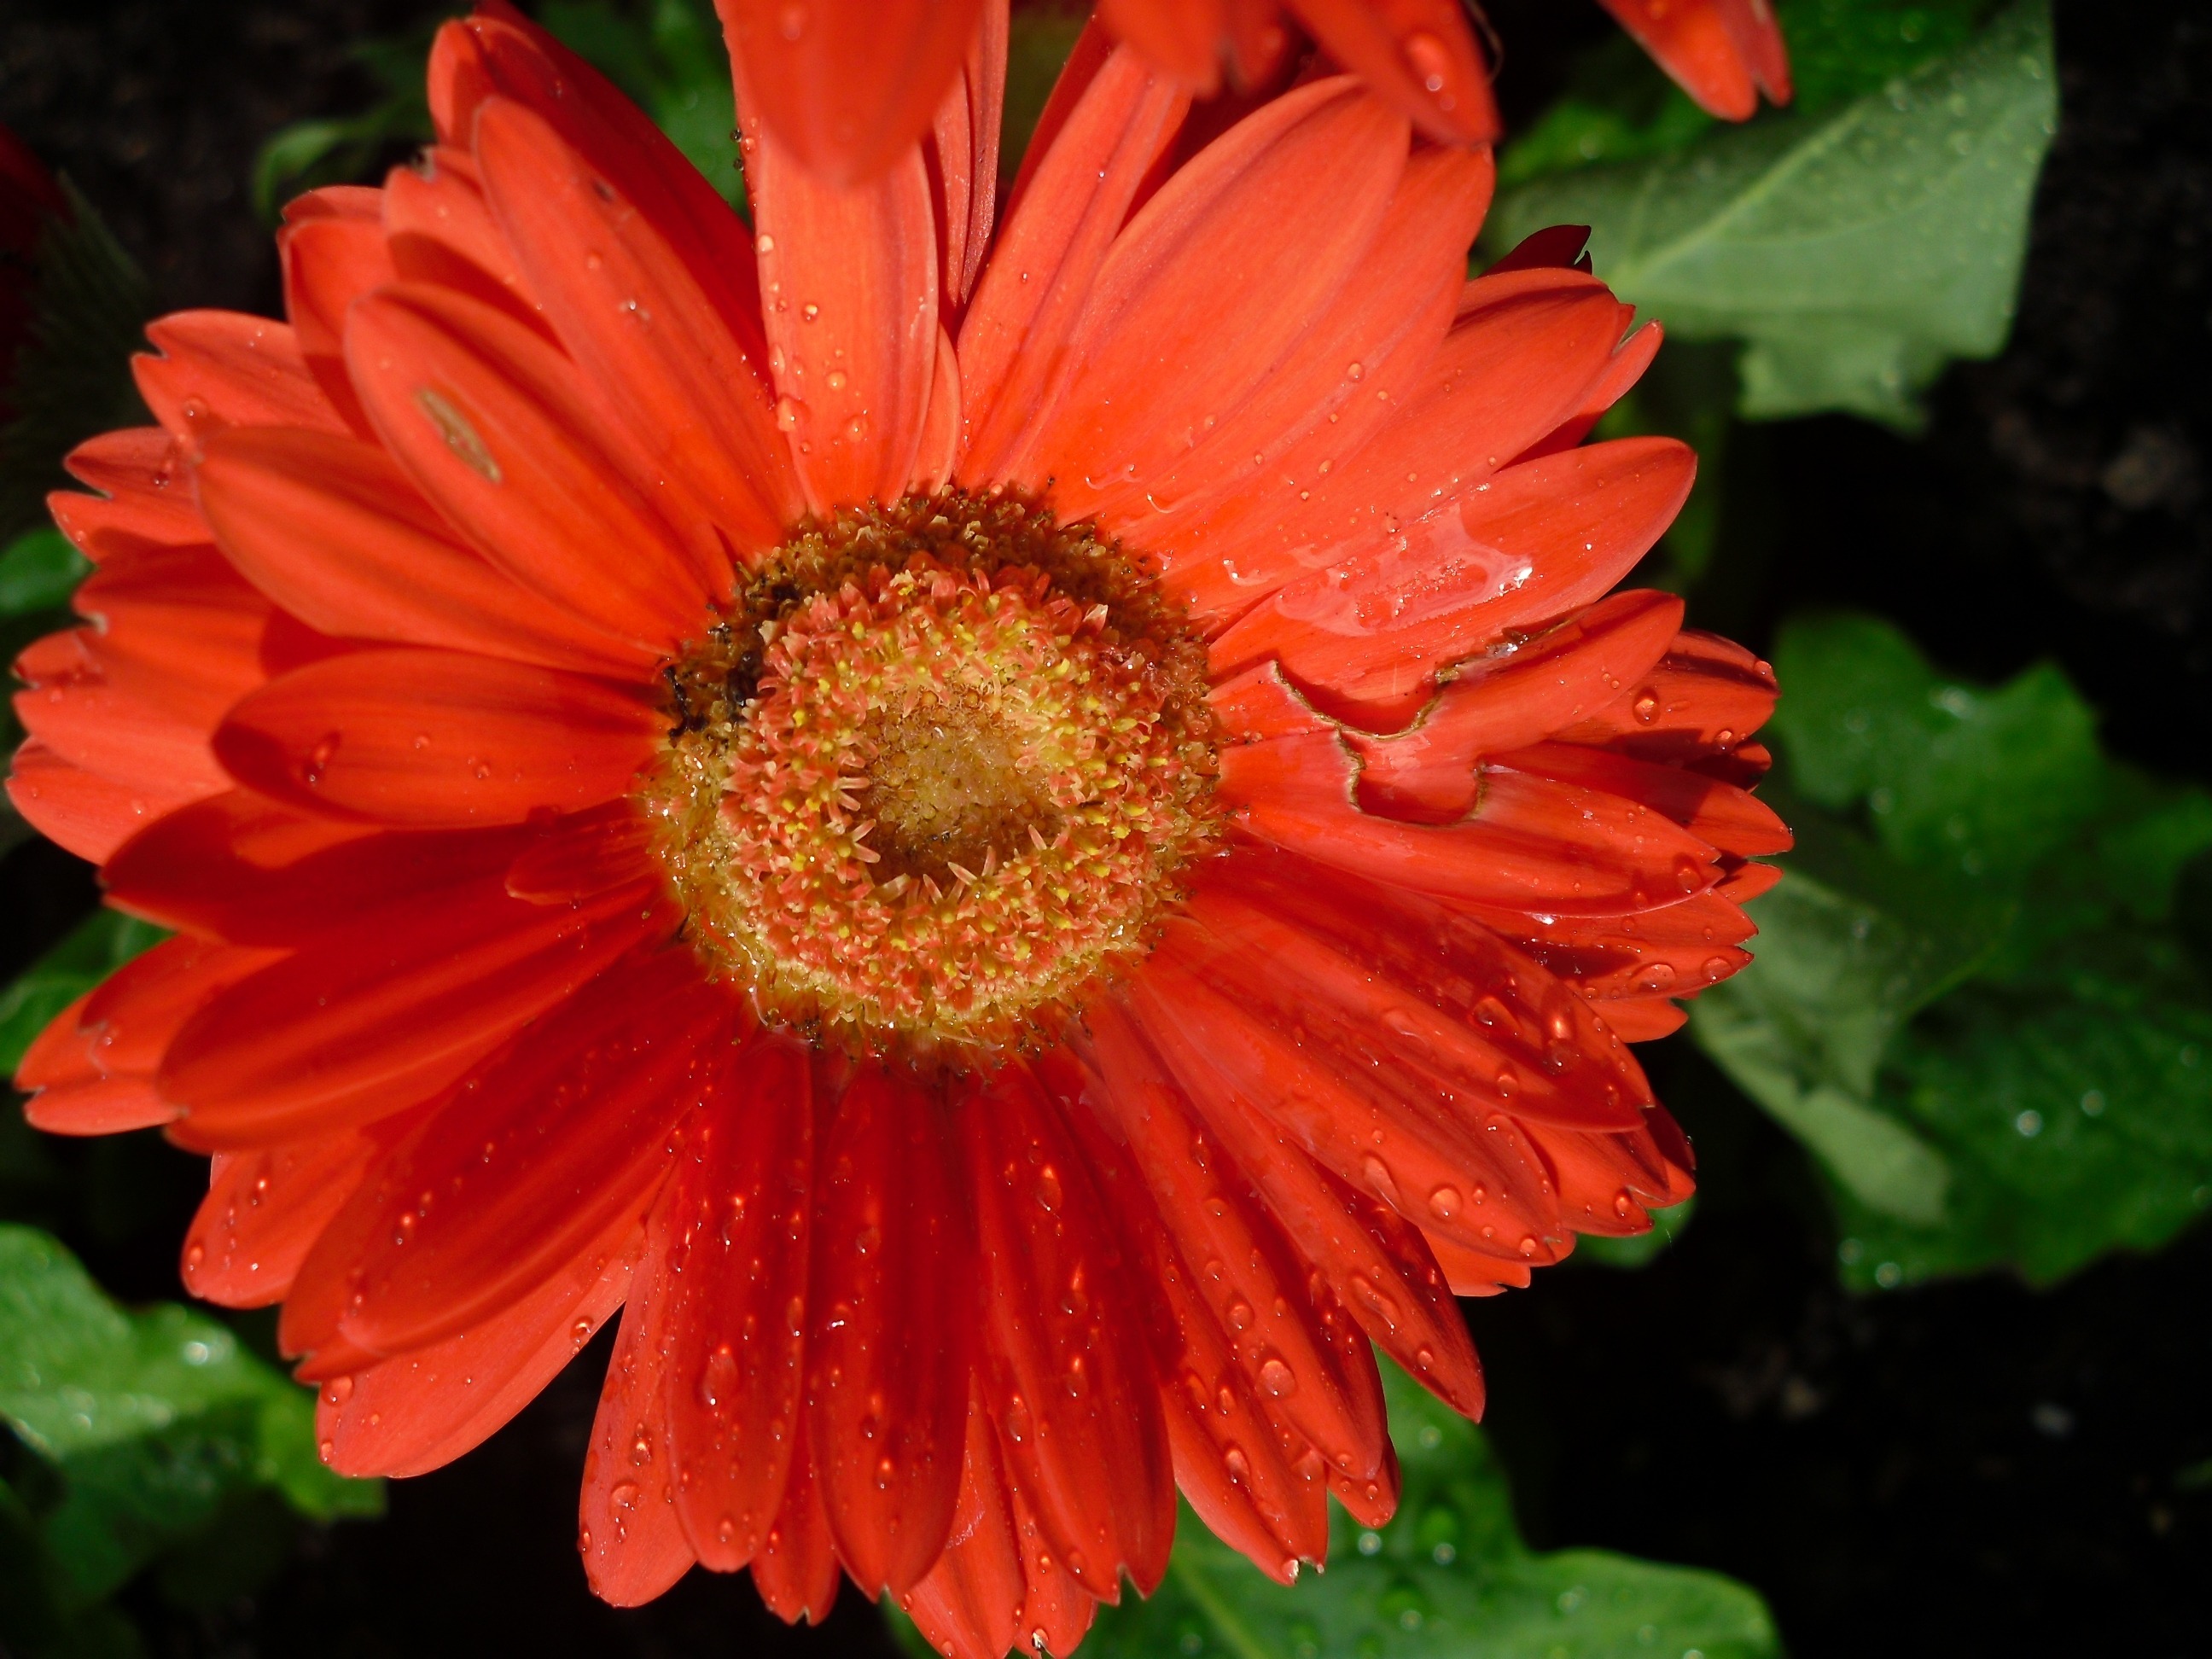
nature, blossom, plant, rain, leaf, flower, petal, bloom, raindrop, summer, spring, red, botany, close, flora, flowers, gerbera, mood, macro photography, flowering plant, daisy family, annual plant, plant stem, land plant, gerberer